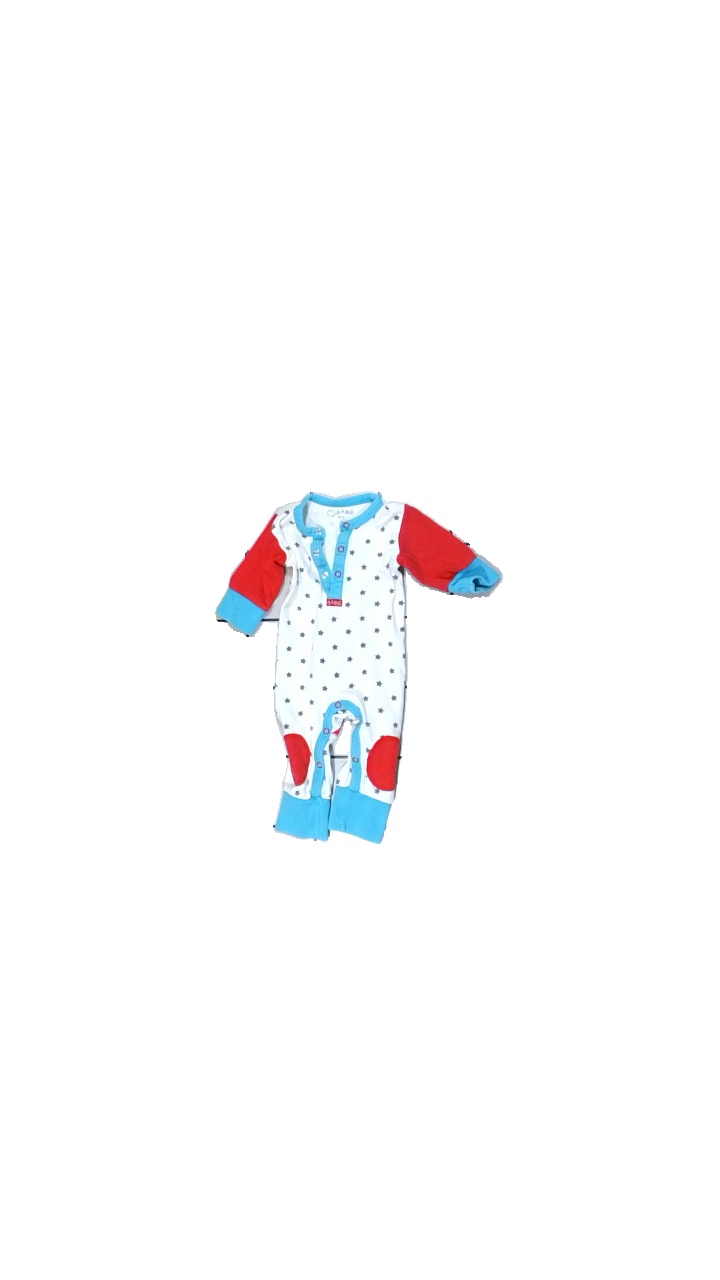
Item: Pajamas (Children)
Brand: Bäbis
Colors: Blue, White, Grey, Multicolor
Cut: Regular
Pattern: Other
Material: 100% Cott
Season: All
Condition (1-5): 2
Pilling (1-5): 4
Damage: Washed out
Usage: Recycle
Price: <50